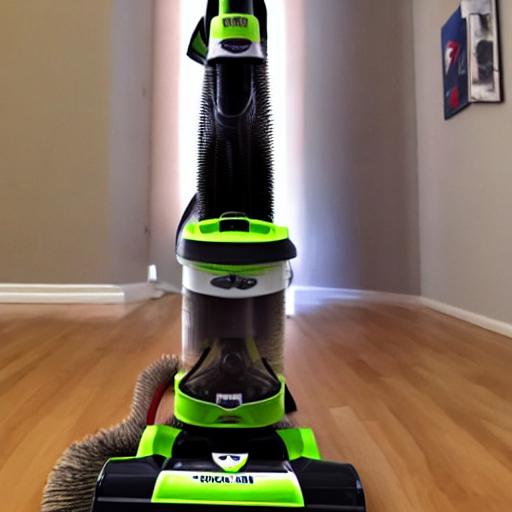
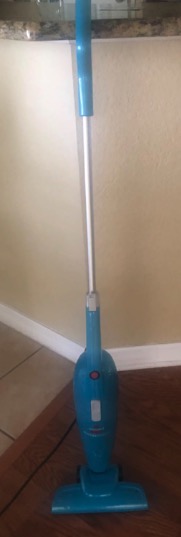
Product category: items_vacuum
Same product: no